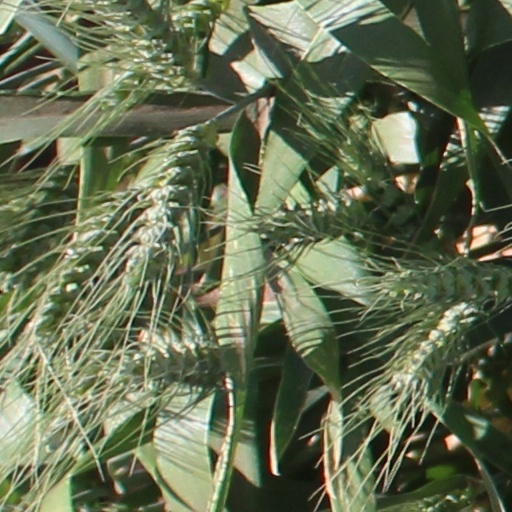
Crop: wheat